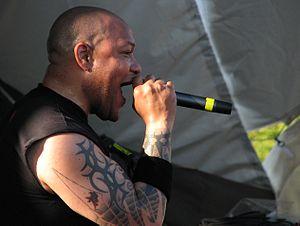
Howard Jones est un musicien américain né le 20 juillet 1970. Il est le chanteur principal du groupe Blood Has Been Shed ainsi que le chanteur principal du groupe Light the Torch Ex-Devil You Know.Il est également l'ex-chanteur du groupe Killswitch Engage.
Killswitch Engage est un groupe musical de metalcore américain, originaire de Westfield, dans le Massachusetts. Précurseur du genre de par son ancienneté, le style musical du groupe possède également des influences de death metal mélodique. Formé après la dissolution des groupes Overcast et Aftershock en 1999, Killswitch Engage est composé du chanteur Jesse Leach, du bassiste Mike D'Antonio, des guitaristes Joel Stroetzel et Adam Dutkiewicz, et du batteur Justin Foley. Le groupe signe un contrat avec le label Roadrunner Records, et compte, en 2016, un total de sept albums studio et un DVD.
Le metalcore est un genre dérivé du heavy metal et du punk hardcore ayant essentiellement émergé aux États-Unis à la fin des années 1980. Il existe deux genres de metalcore : le metalcore original, qui conserve les riff du punk hardcore et la brutalité du heavy metal, et le metalcore mélodique qui combine les sons et les traits du death metal mélodique avec le punk hardcore, metalcore et parfois emo.